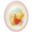
Label: plate